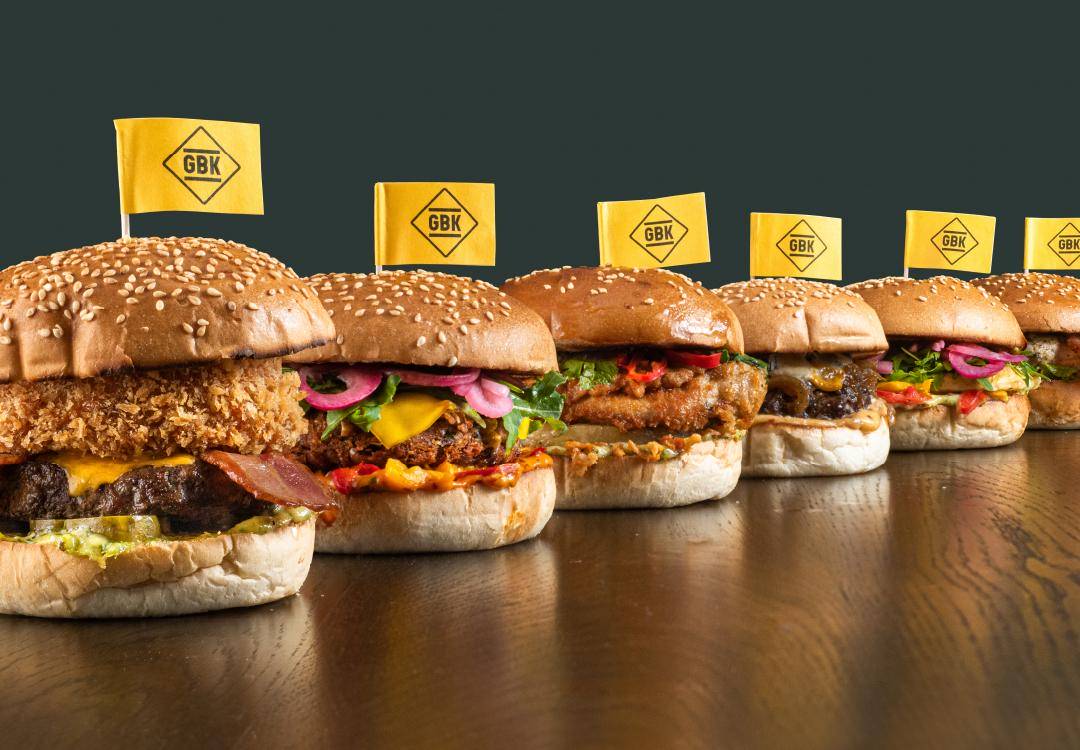
Dish: burger